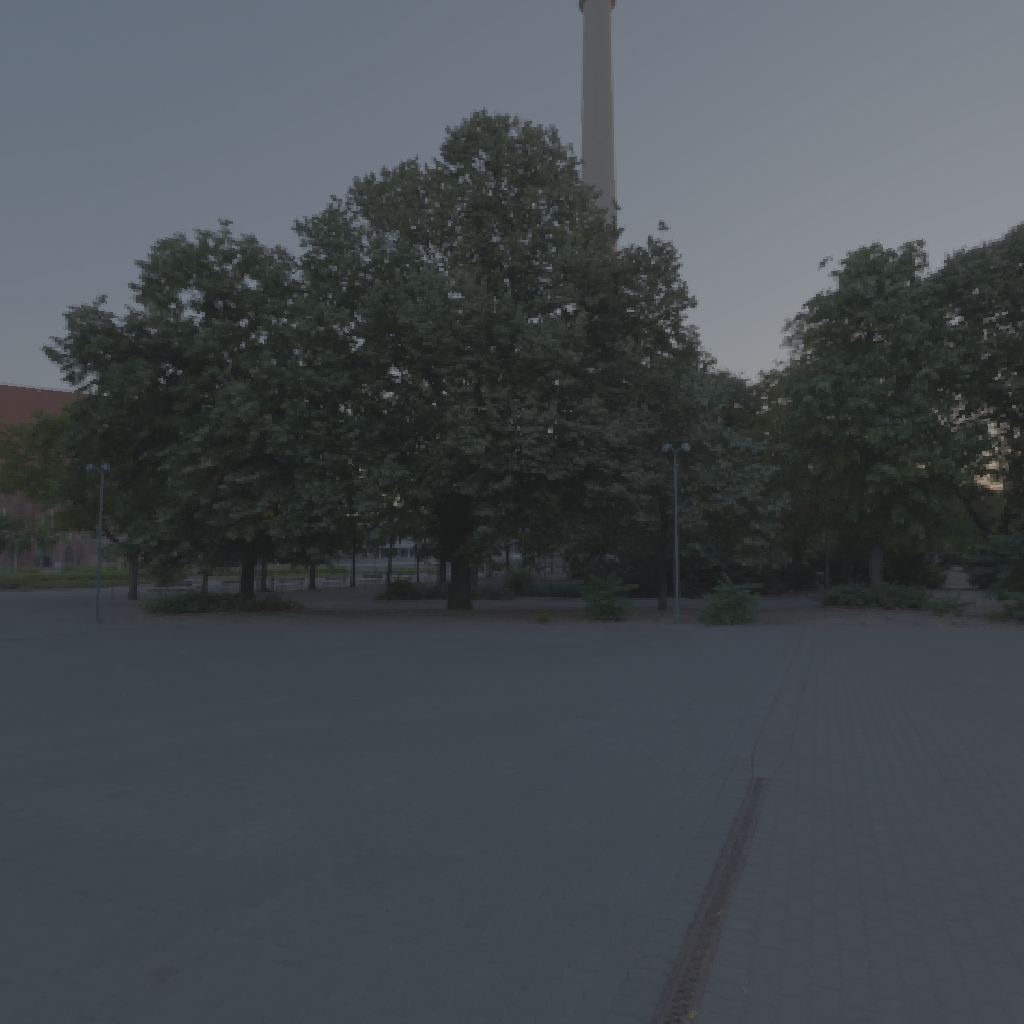
scene-linear HDR photo, Rotes Rathaus, outdoor, with visible sun, europe, building, architecture, street, square, natural light, sunrise-sunset, urban, low contrast, clear, high dynamic range, physically based lighting